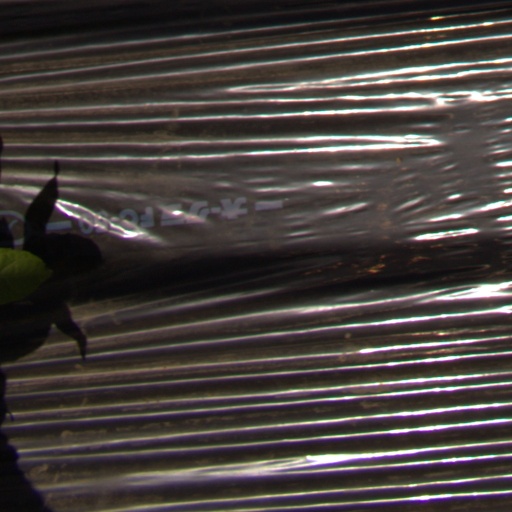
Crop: Jerusalem artichoke